I Got a "D" in Salami

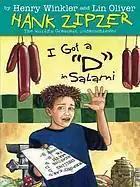
Book cover

I Got a "D" in Salami is the second book in the "Hank Zipzer" series. The book was written by Henry Winkler and Lin Oliver and was published by Grosset & Dunlap and cover illustrated by Jesse Joshua Watson.